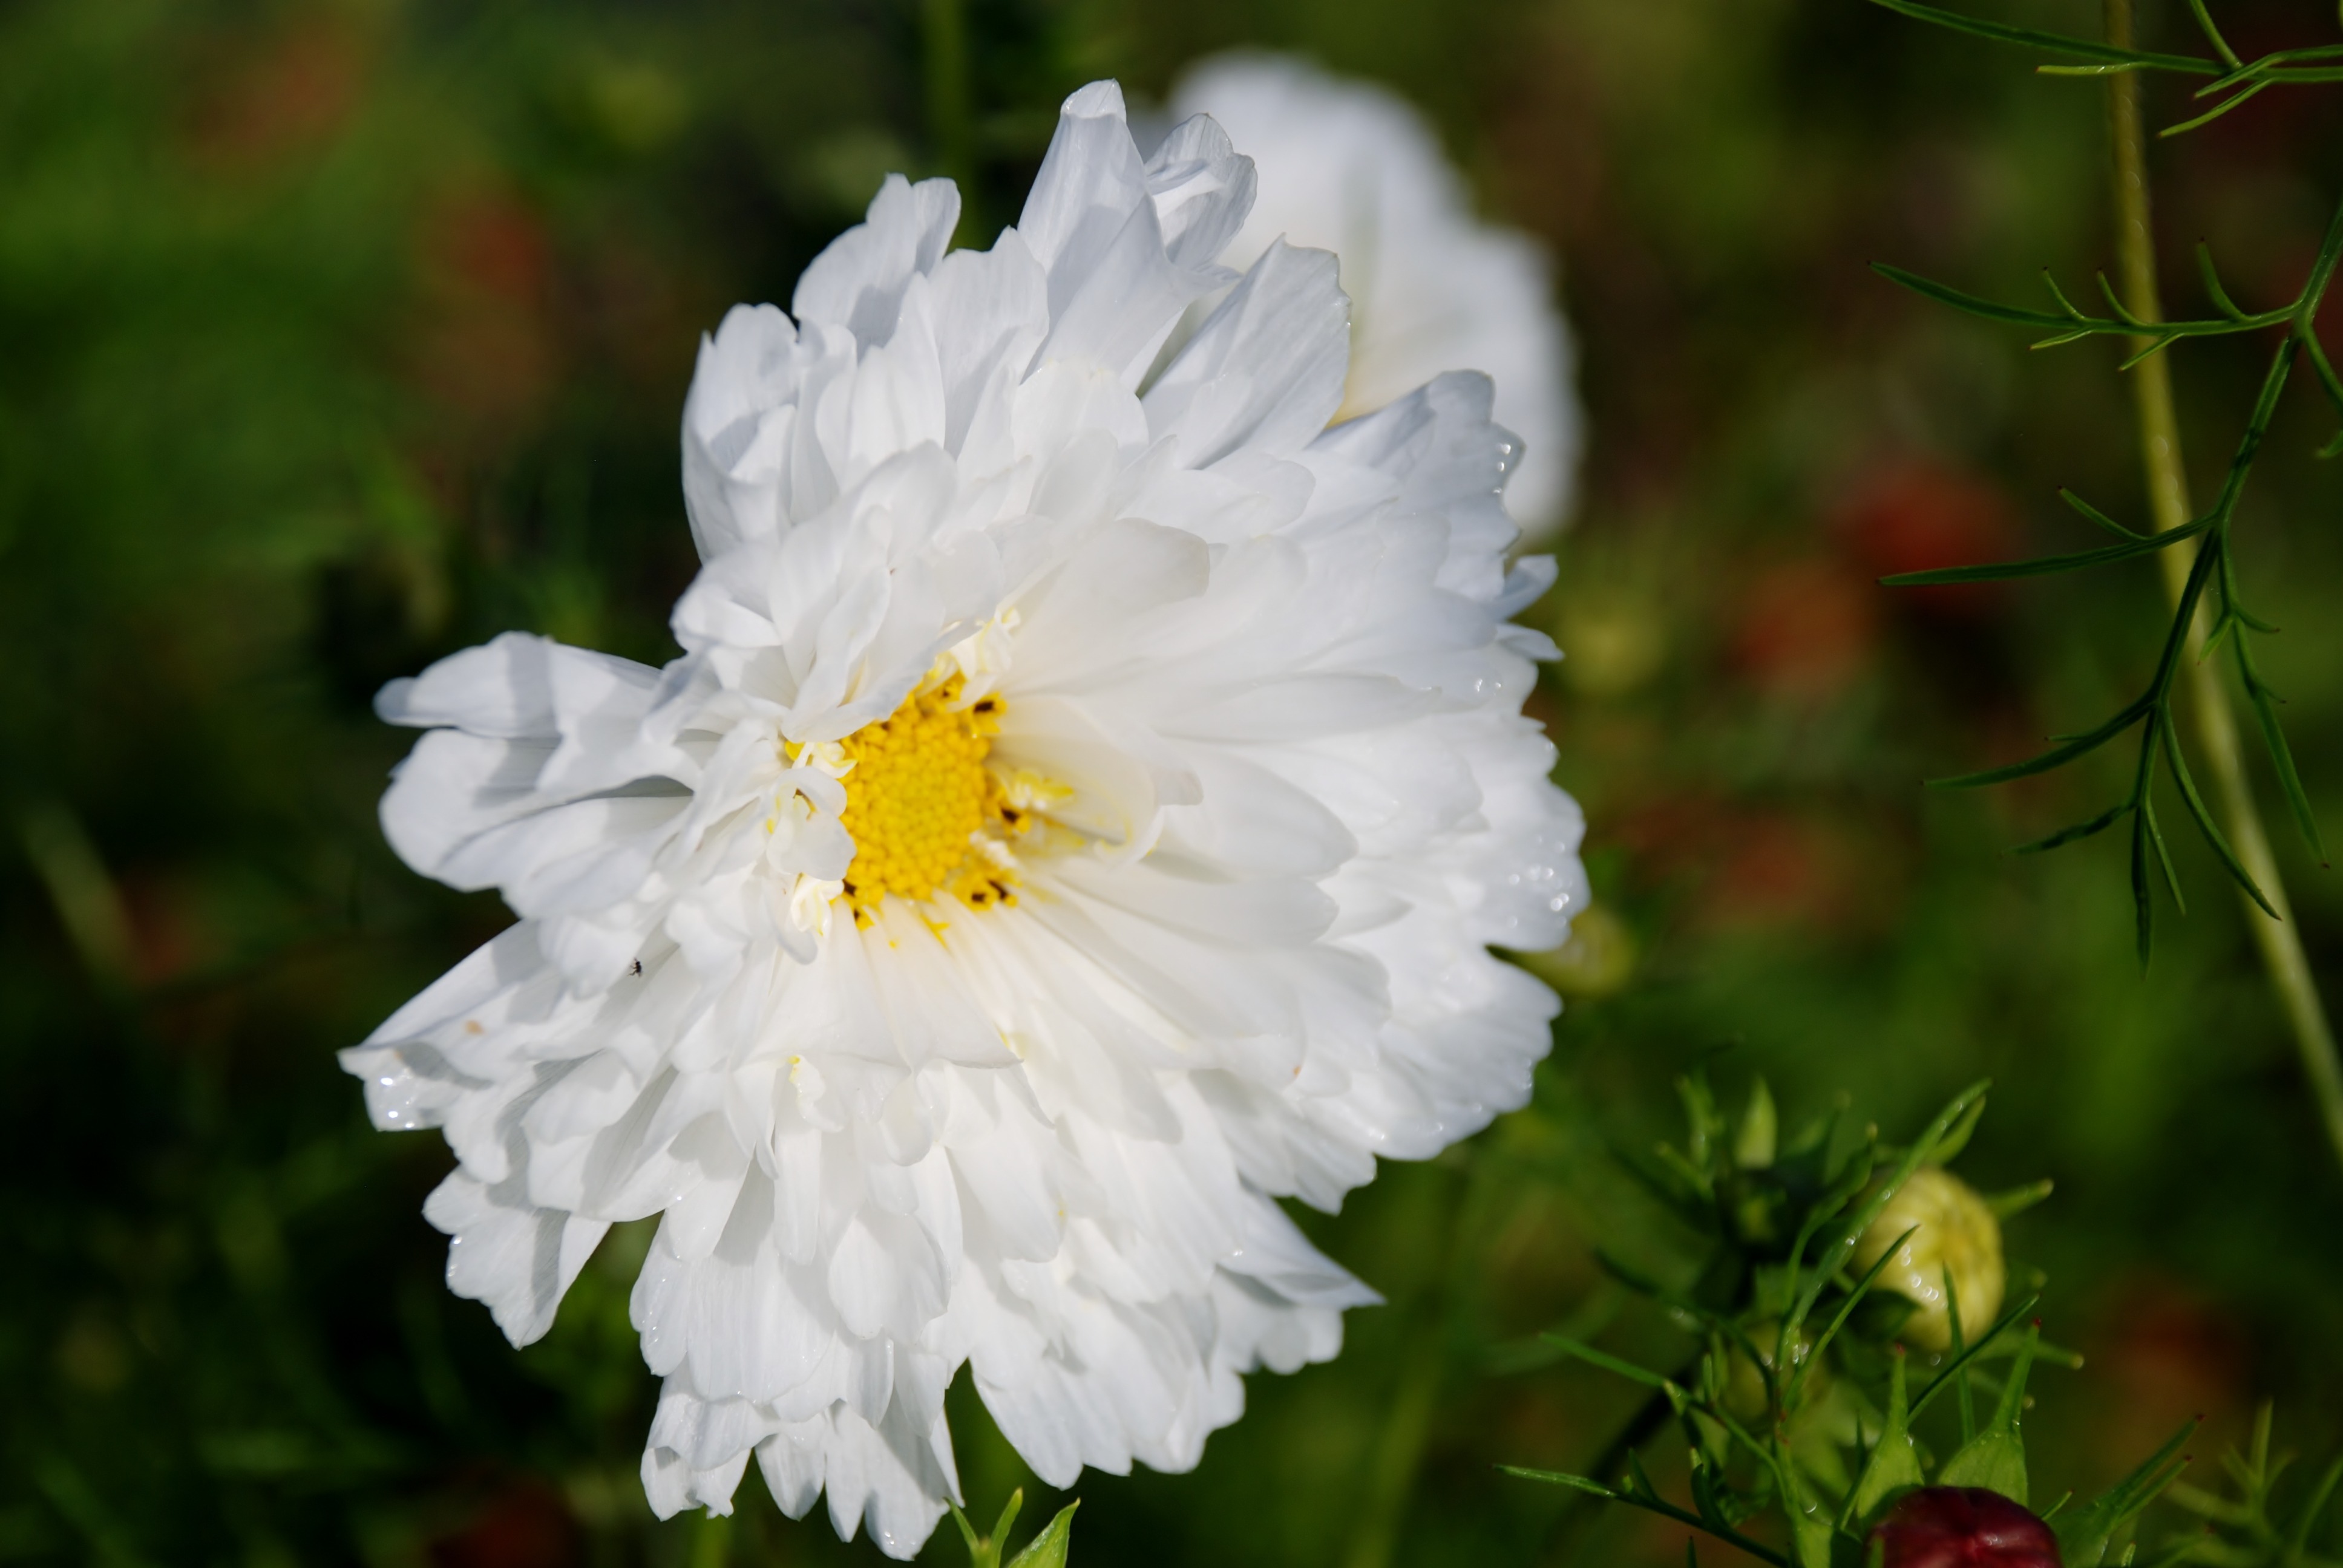
nature, plant, white, meadow, leaf, flower, petal, bloom, daisy, green, macro, botany, colorful, flora, wildflower, flowers, beautiful, macro photography, flowering plant, daisy family, oxeye daisy, land plant